The Amazing Race 3 (Latin American season)

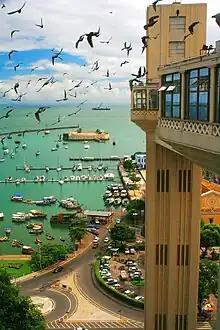
Teams visited Elevador Lacerda while in Salvador, Bahia.

In this leg's Roadblock, one team member had to swim onto a platform and retrieve seven inflatables that were shaped like spaghetti. Then, they had to swim back to the shore and exchange them for their next clue.